Piano concerto

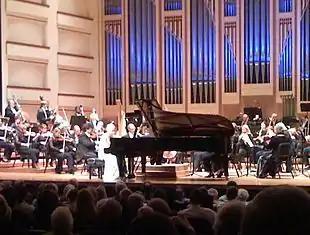
Performance of a piano concerto involves a piano on stage with the orchestra.

A piano concerto, a type of concerto, is a solo composition in the classical music genre which is composed for piano accompanied by an orchestra or other large ensemble. Piano concertos are typically virtuosic showpieces which require an advanced level of technique. Piano concertos are typically written out in music notation, including sheet music for the pianist (which is typically memorized for a more virtuosic performance), orchestral parts, and a full score for the conductor.